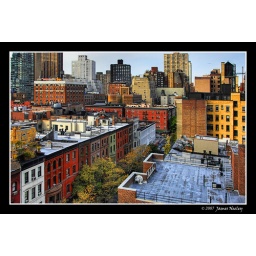
This landscape photographer from out west felt right at home in the mountains and valleys of the upper west side of Manhattan.